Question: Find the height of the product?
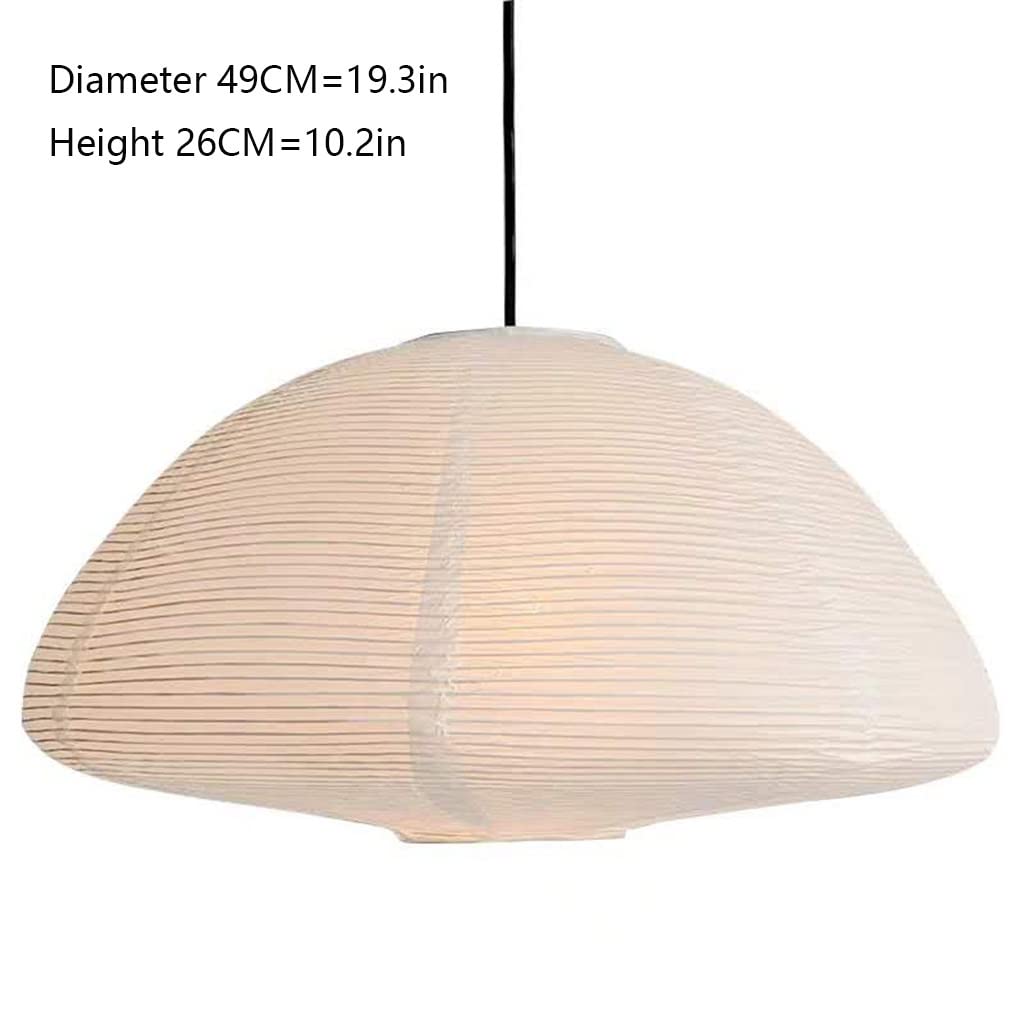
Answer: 26.0 centimetre